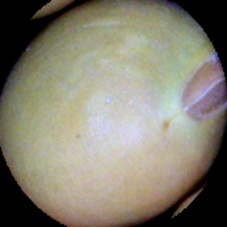
Label: Immature